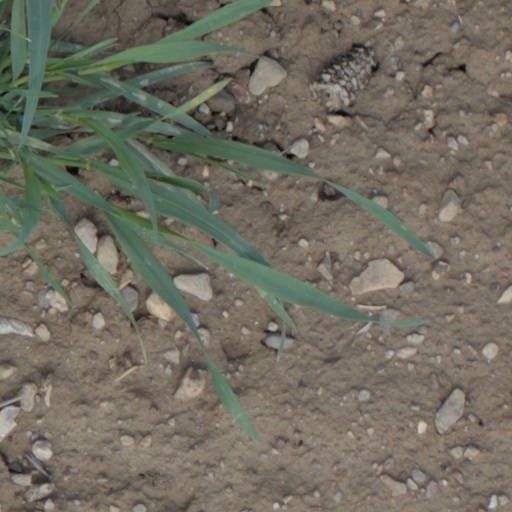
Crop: wheat